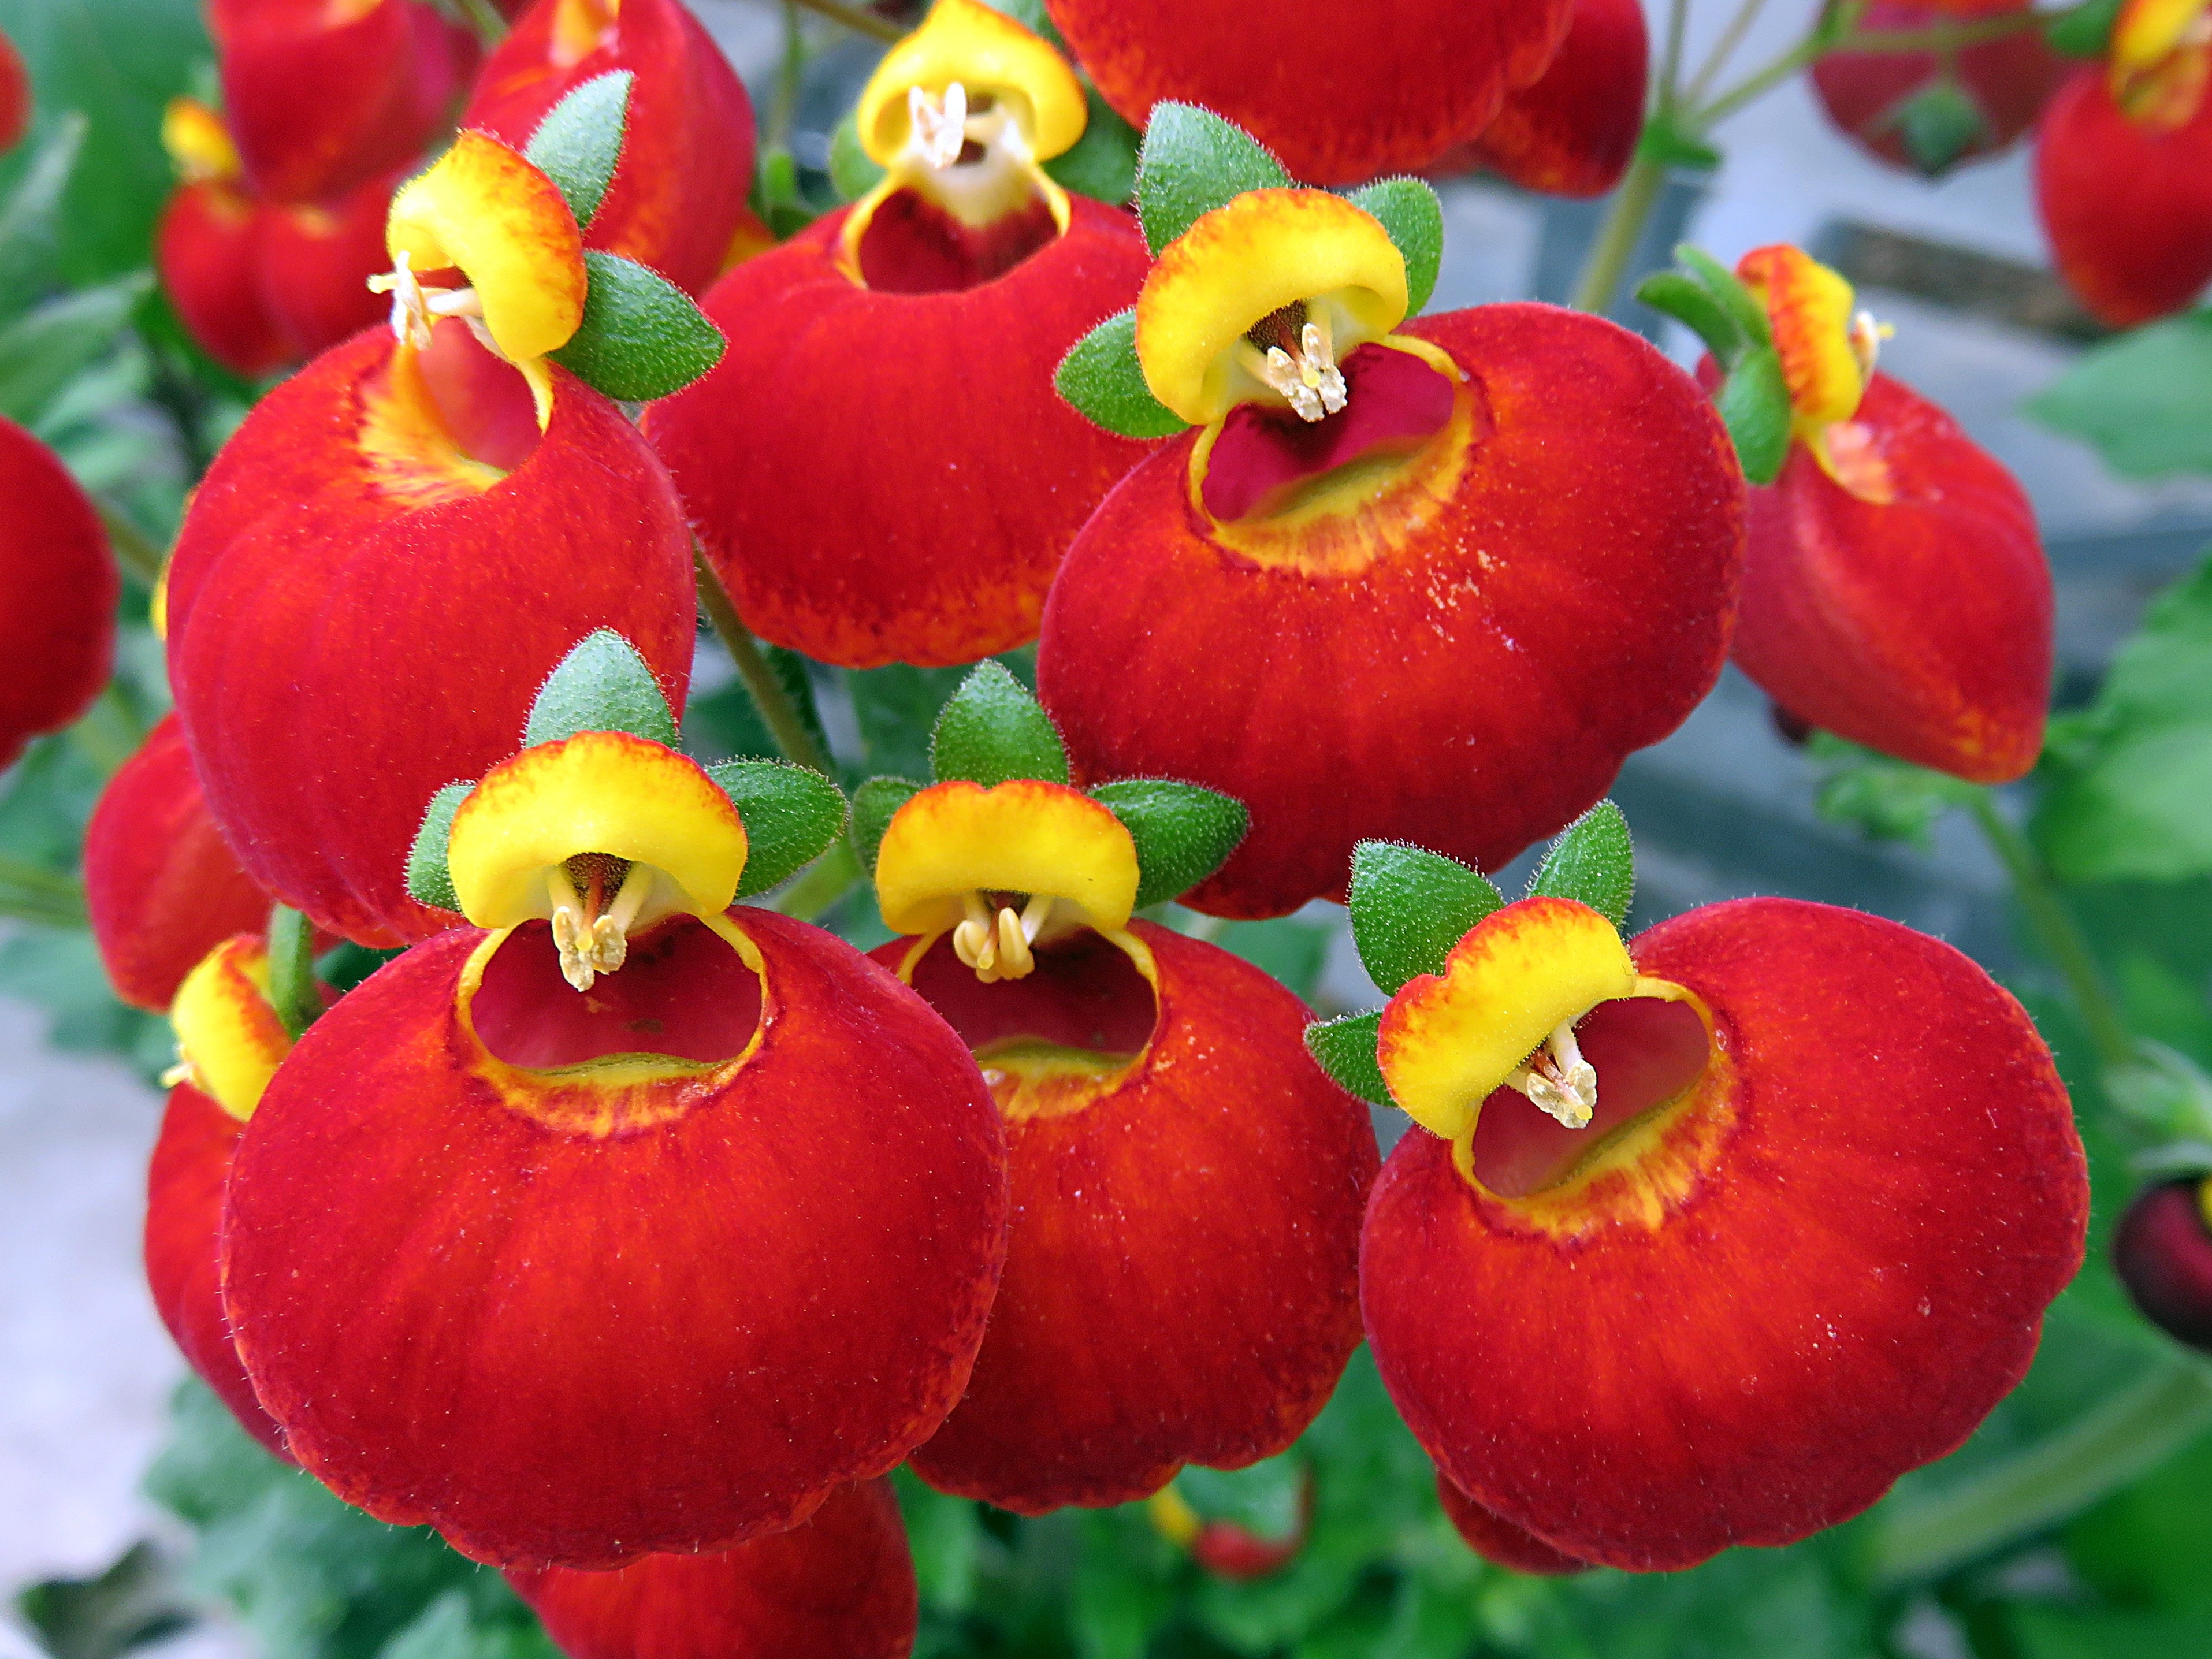
nature, plant, flower, petal, red, botany, yellow, flora, strange, macro photography, flowering plant, annual plant, land plant